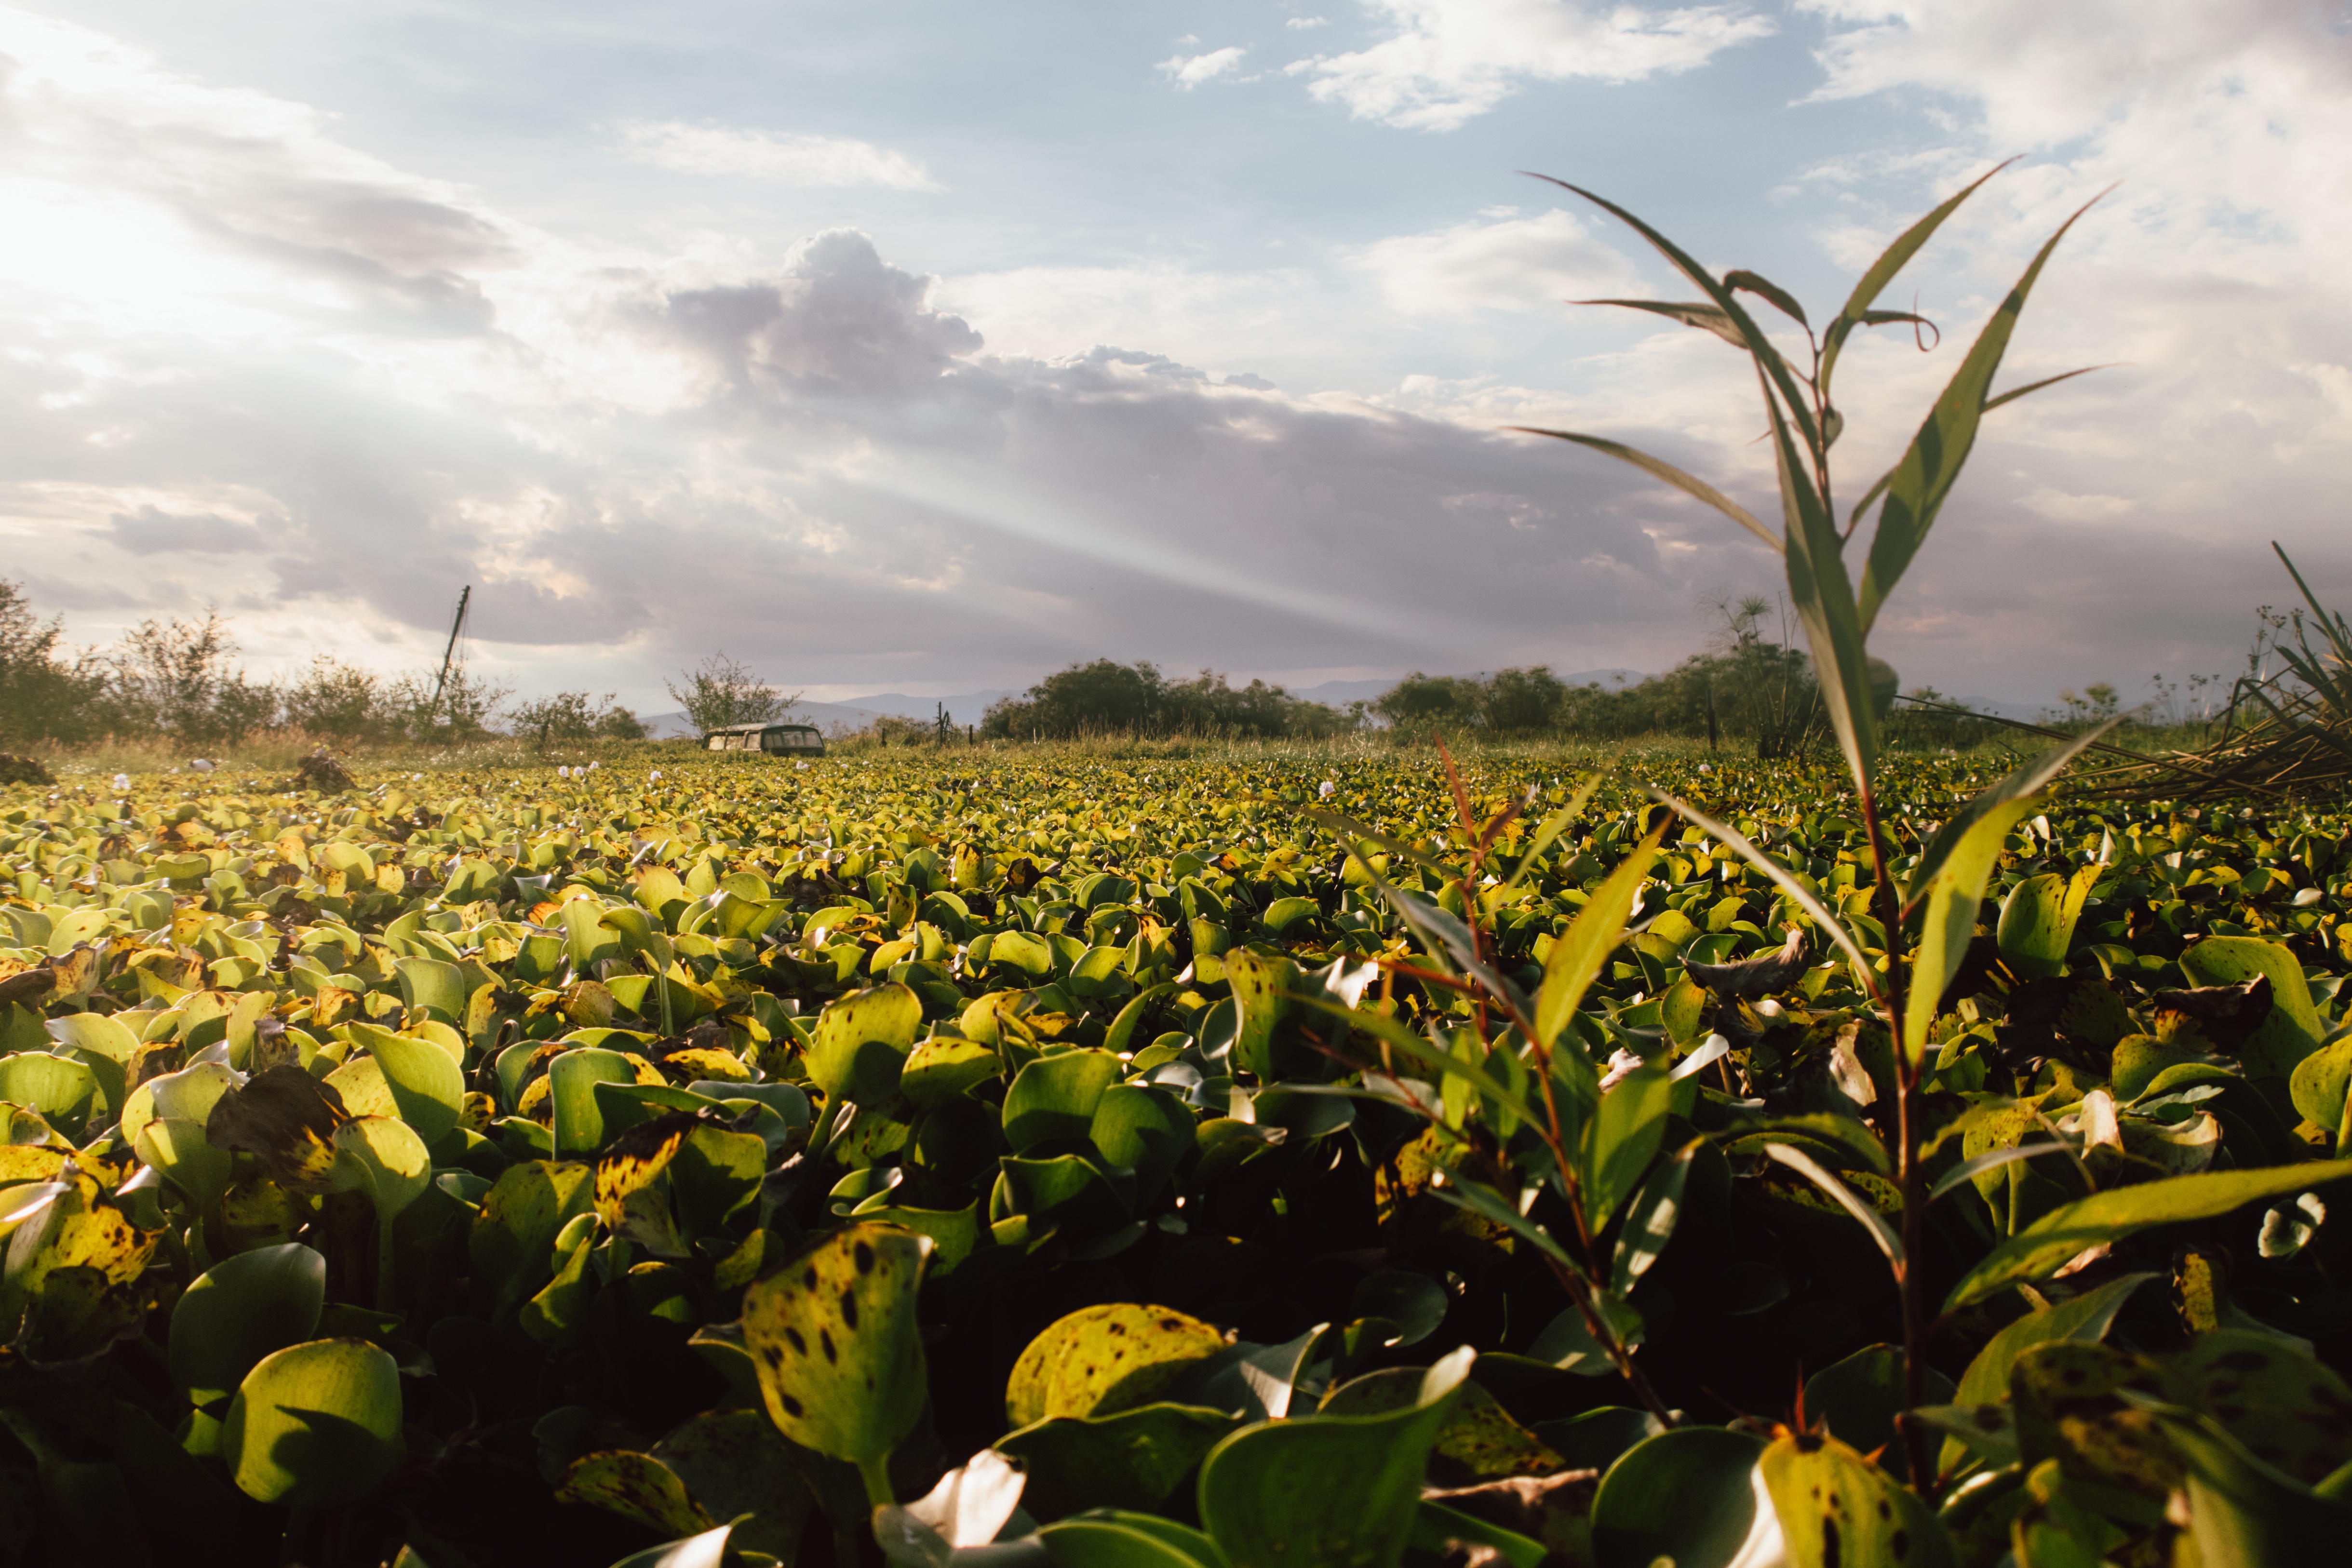
nature, grass, plant, sky, field, meadow, sunlight, morning, leaf, flower, green, crop, botany, yellow, agriculture, flora, sunflower, wildflower, plantation, rural area, flowering plant, daisy family, land plant